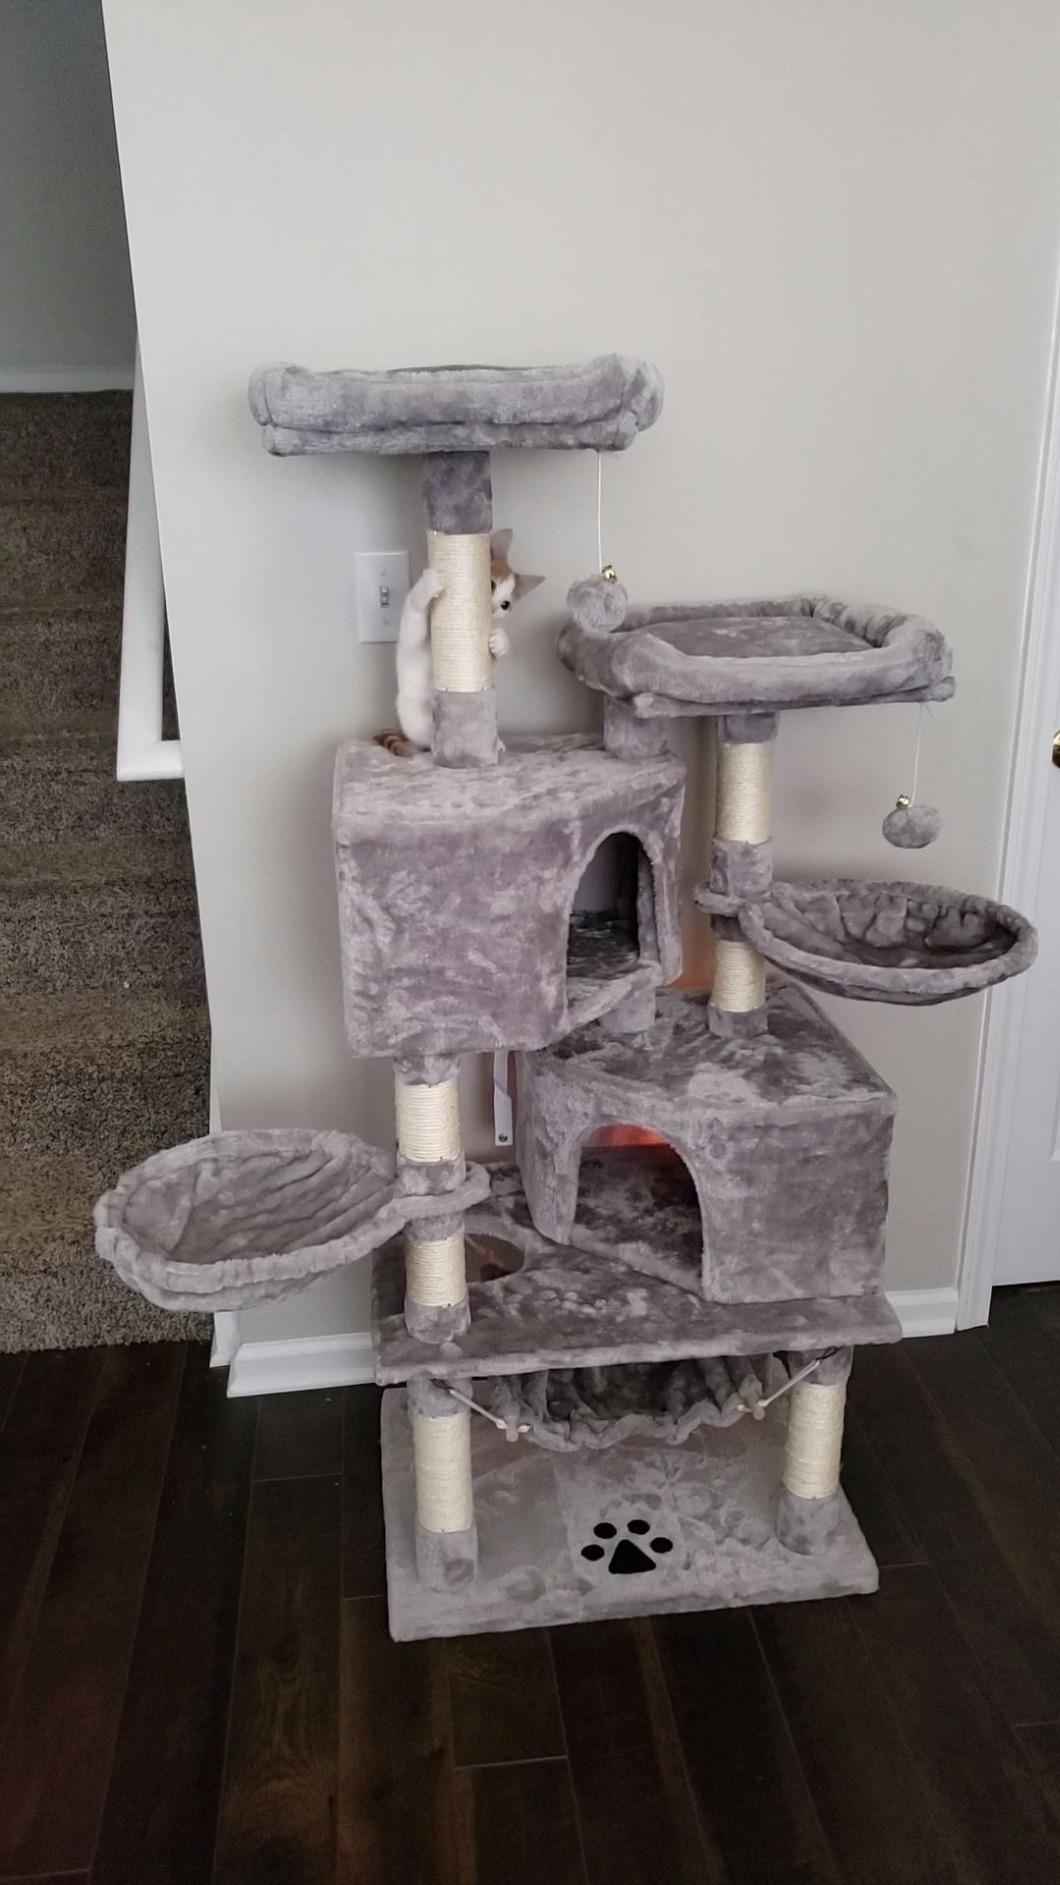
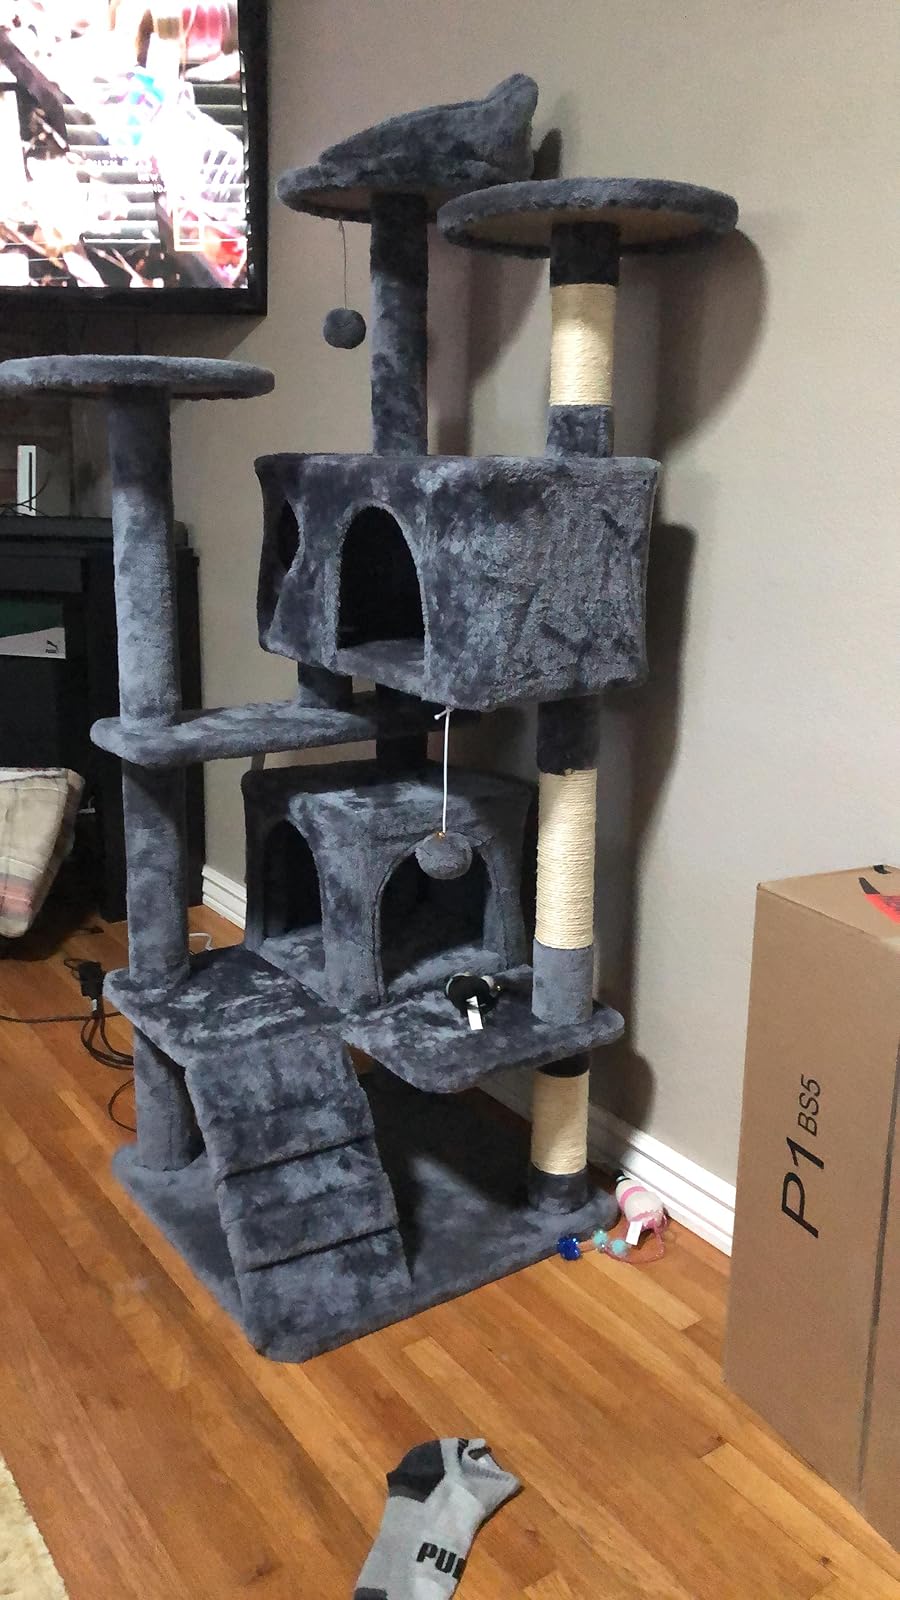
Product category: items_cat tree
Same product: no